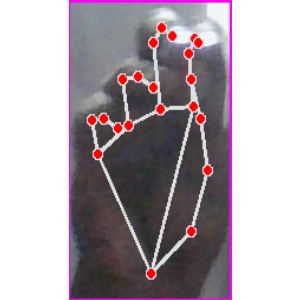
अक्षर: ङ